Once I Will Return

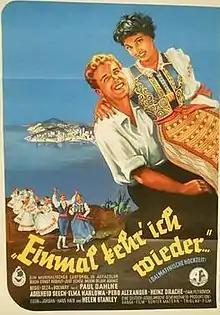
German film poster

Once I Will Return or Dalmatian Wedding is a 1953 German-Yugoslav comedy film directed by Géza von Bolváry and starring Paul Dahlke, Helene Stanley, and Adelheid Seeck. A millionaire returns from the United States to his native Dubrovnik.